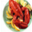
Label: lobster